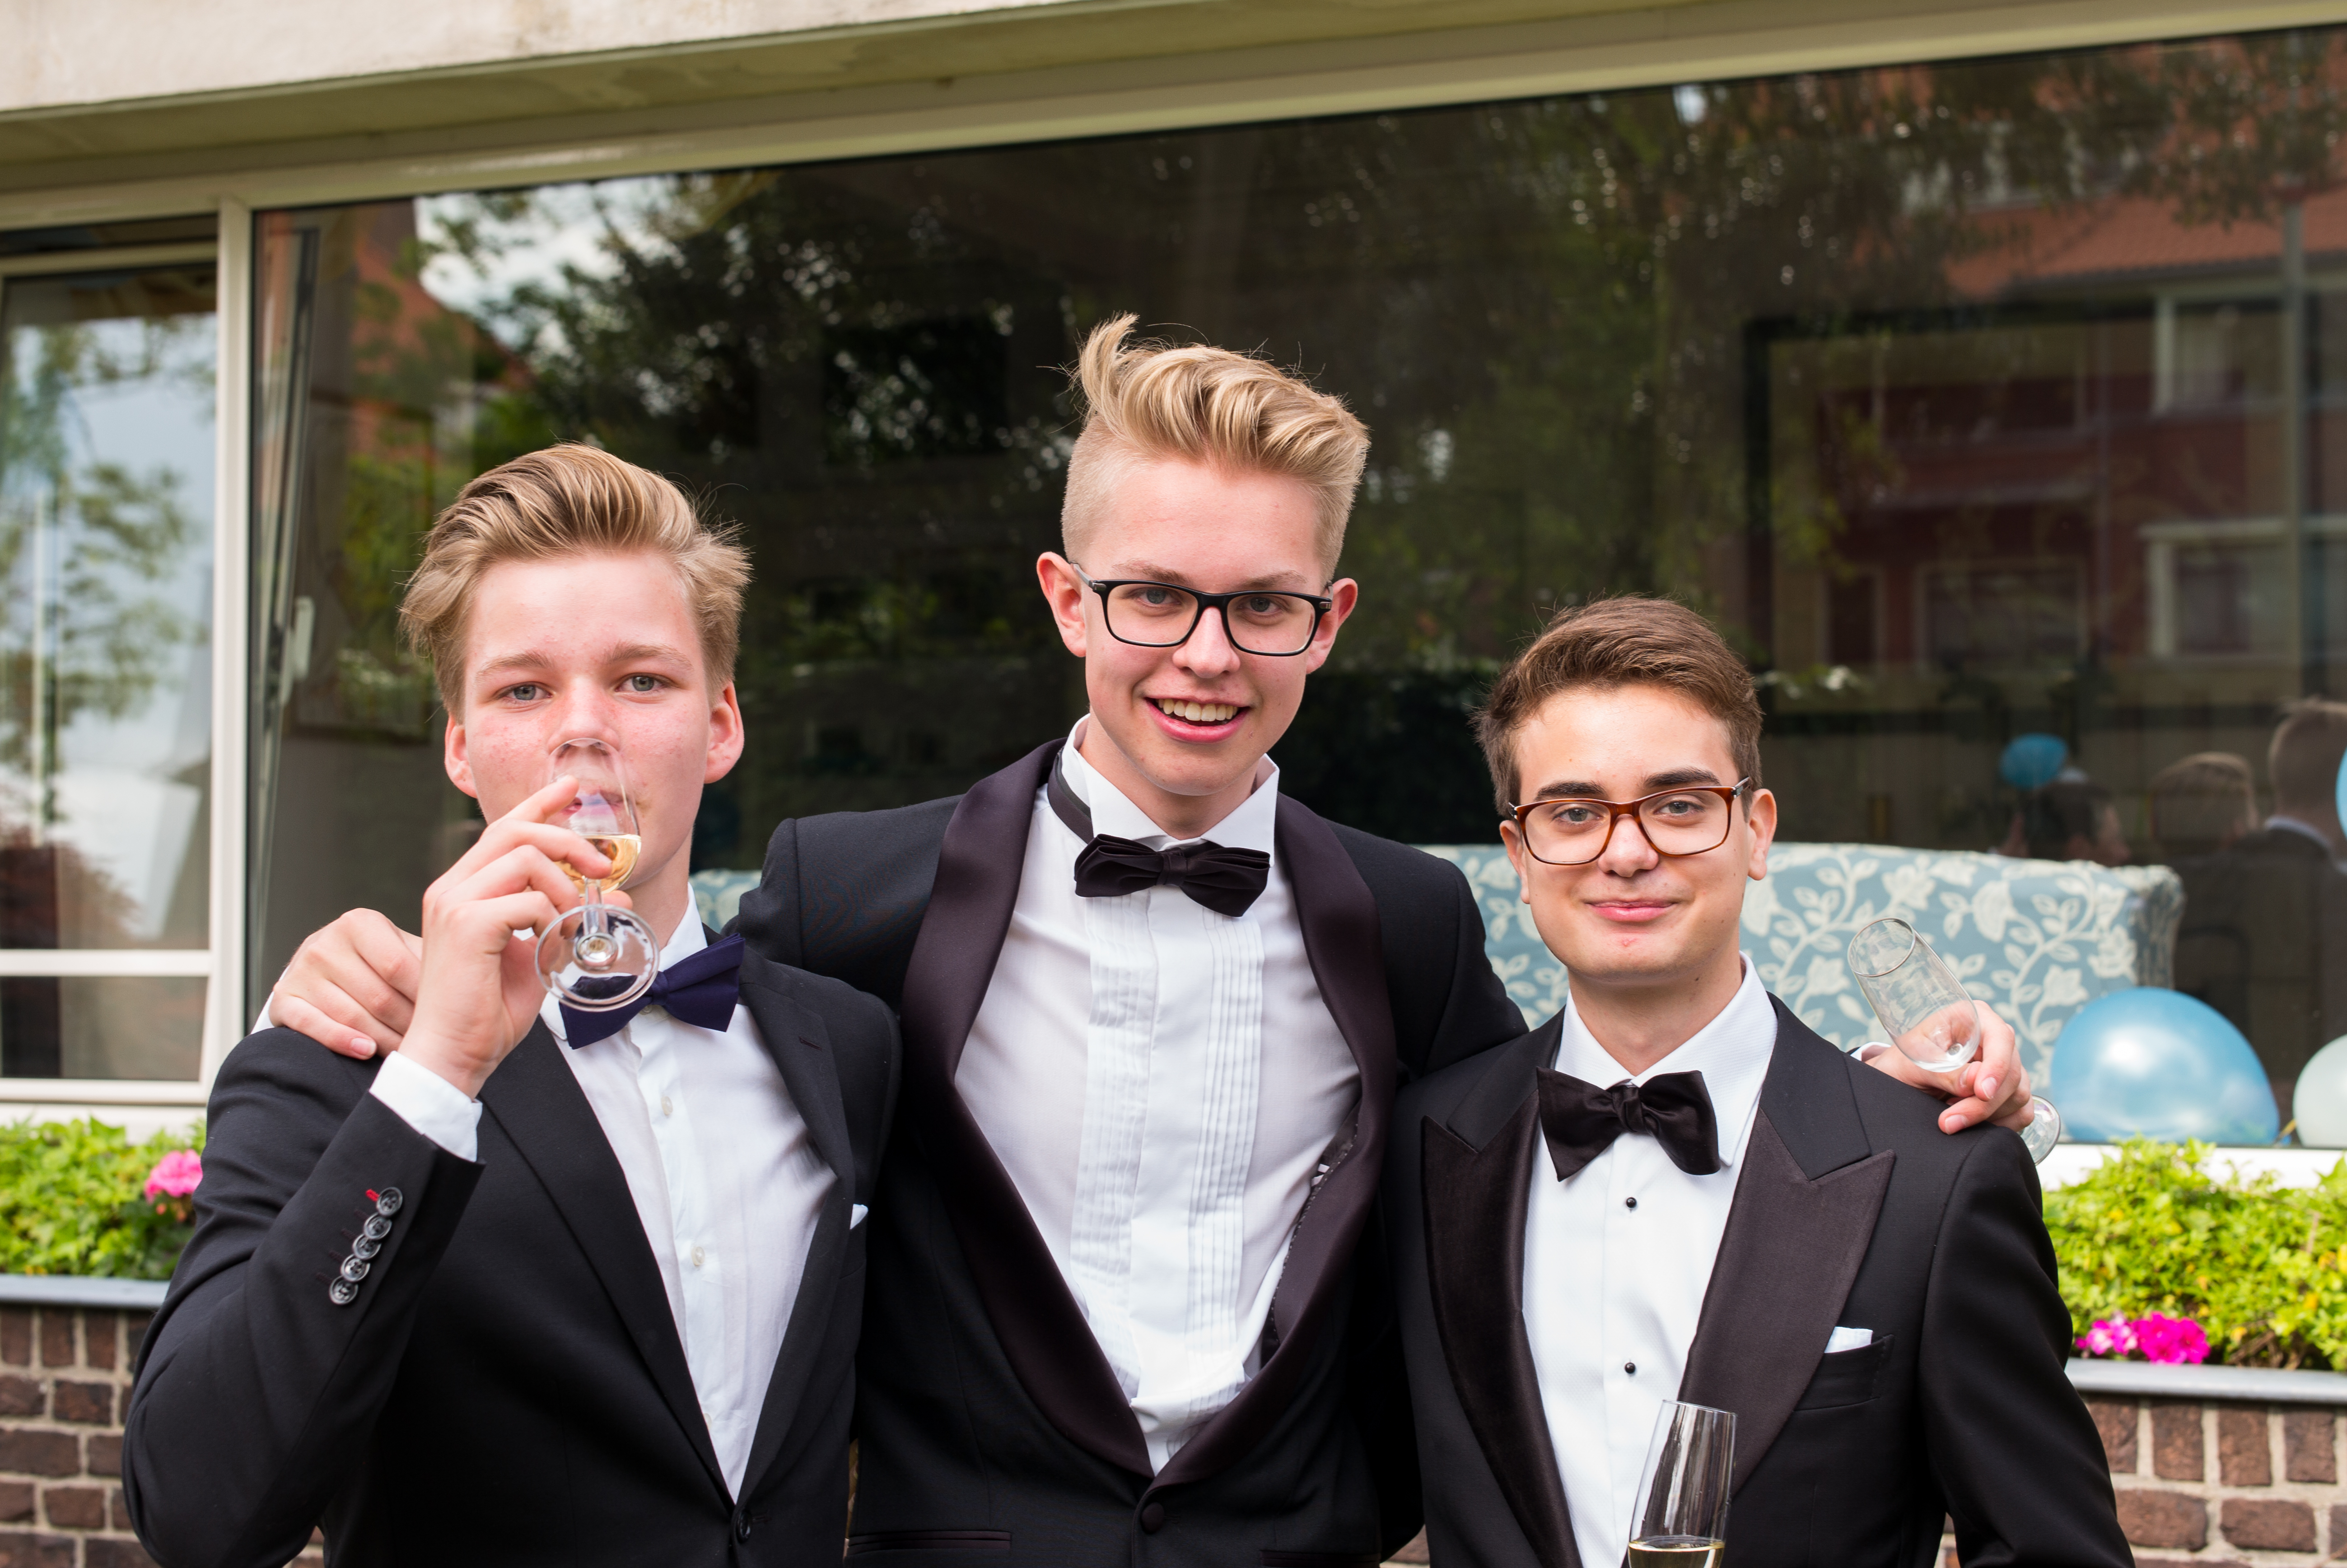
man, boy, male, europe, portrait, meal, high, garden, wedding, bride, groom, marriage, tuxedo, ceremony, bowtie, holland, hague, netherlands, m, dress, students, party, ball, 50, school, junior, leica, 240, summilux, prom